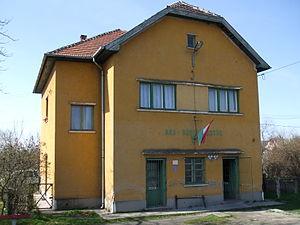
Sárkeresztúr est un village et une commune du comitat de Fejér en Hongrie.